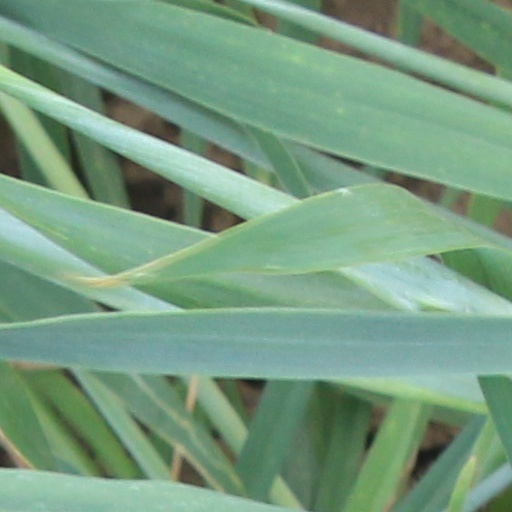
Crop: wheat